Martha Coakley

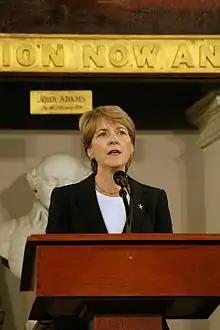
Coakley speaking at Faneuil Hall in 2007

Coakley was elected Massachusetts Attorney General in the 2006 general election as a Democrat, defeating Republican Larry Frisoli with 73 percent of the vote. She was sworn in on January 17, 2007. Coakley became the first woman to serve as Attorney General in Massachusetts.